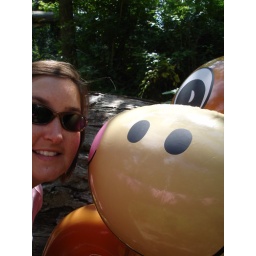
One of the monkey's on the mountain bike trail in LaCrosse